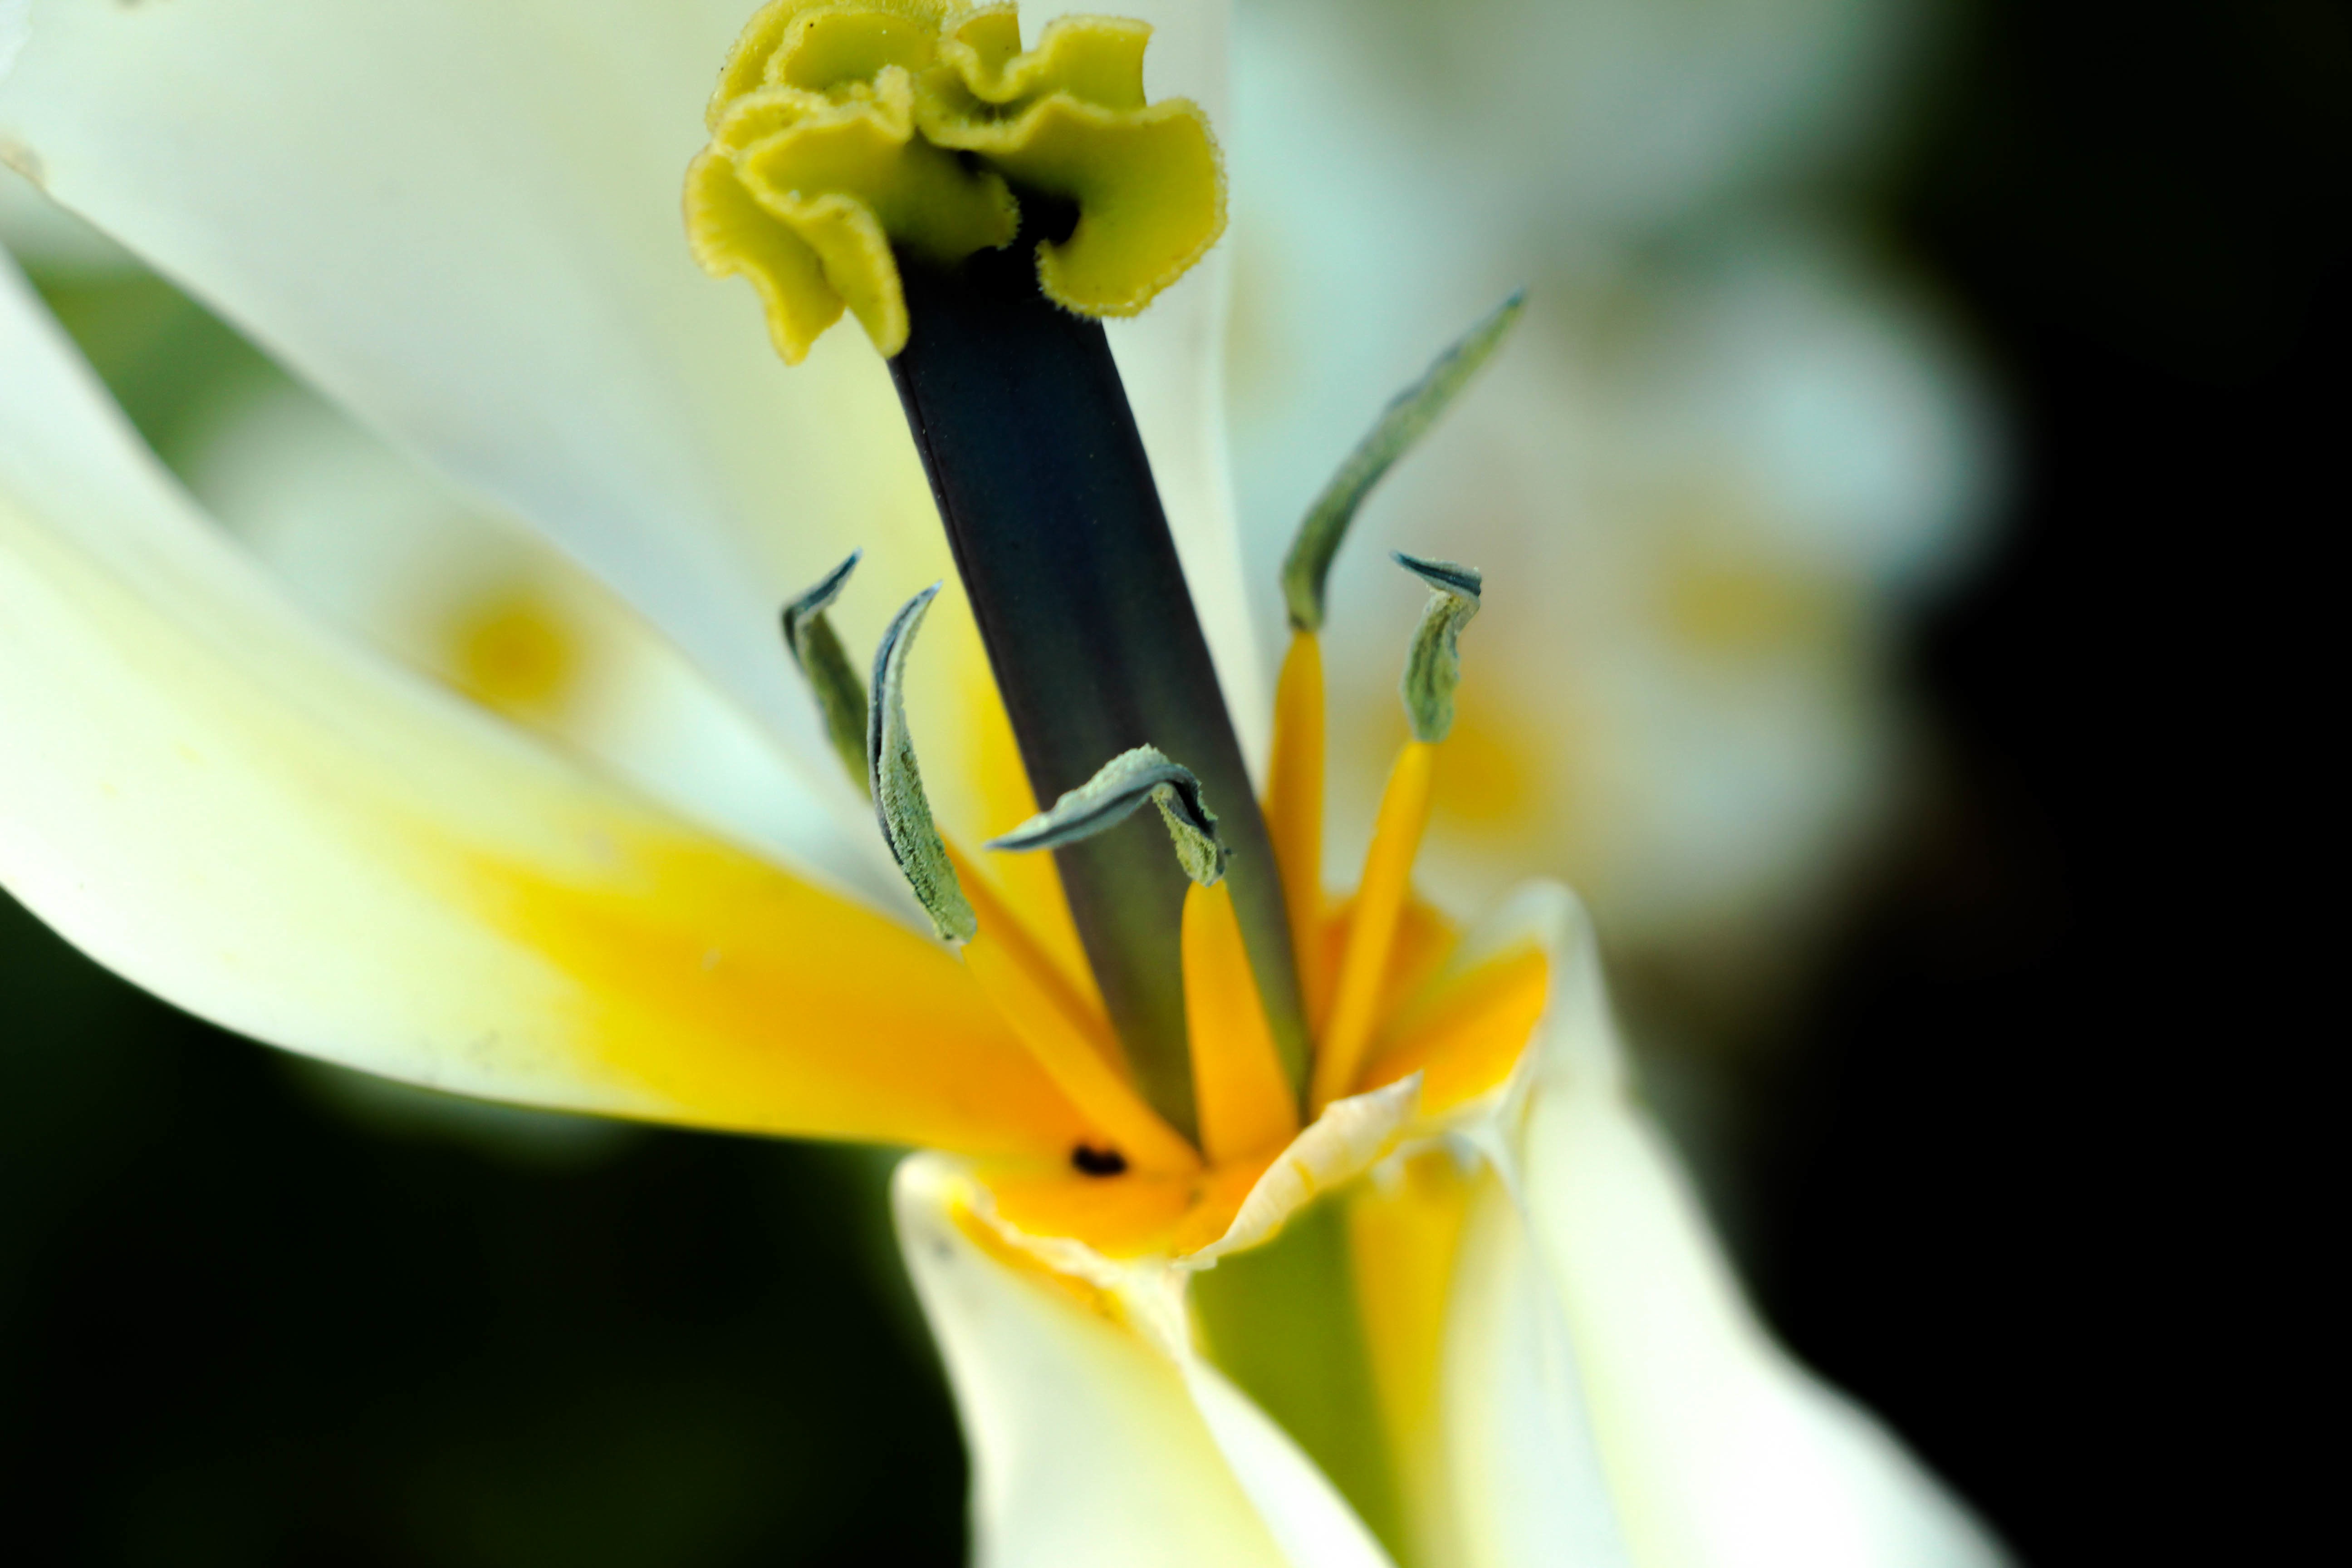
nature, blossom, plant, photography, flower, petal, green, botany, yellow, flora, wildflower, close up, lily, macro photography, flowering plant, plant stem, land plant